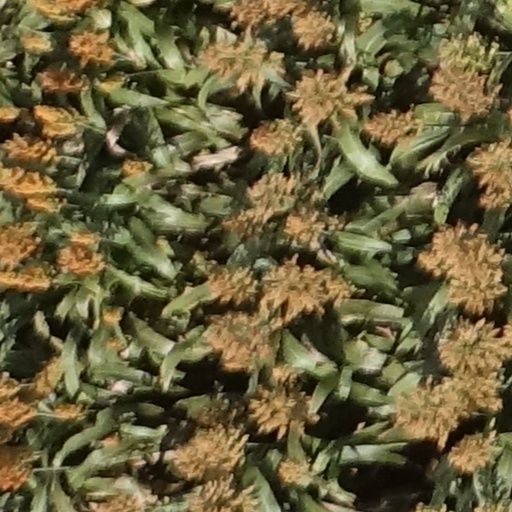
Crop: sorghum